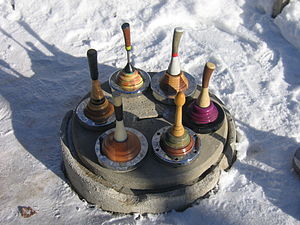
Isstok
Isstok.
Isstok er en sportsgren, der kan spilles hele året rundt, om vinteren på is og om sommeren på asfalt. Banen, der spilles på, er 25 meter lang og 3 meter bred. I hver ende af banen er der et målfelt på 6 x 3 meter, som er det felt, selve spillet foregår i.